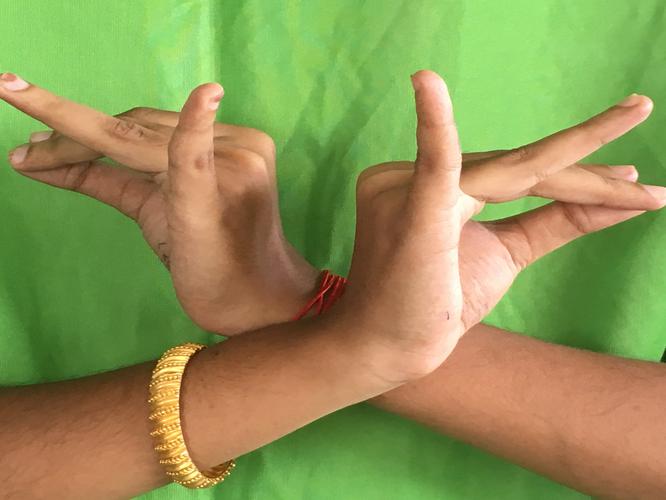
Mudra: Katakavardhana
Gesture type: double_hand